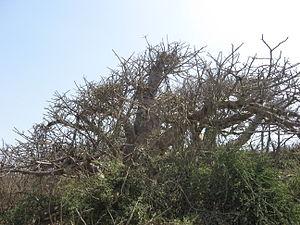
Epineux sur les îles de la Madeleine (Dakar, Sénégal)
Le Parc national des îles de la Madeleine est l'un des six parcs nationaux du Sénégal.